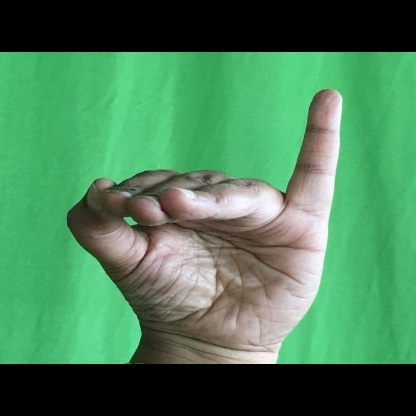
Mudra: Hamsapaksha